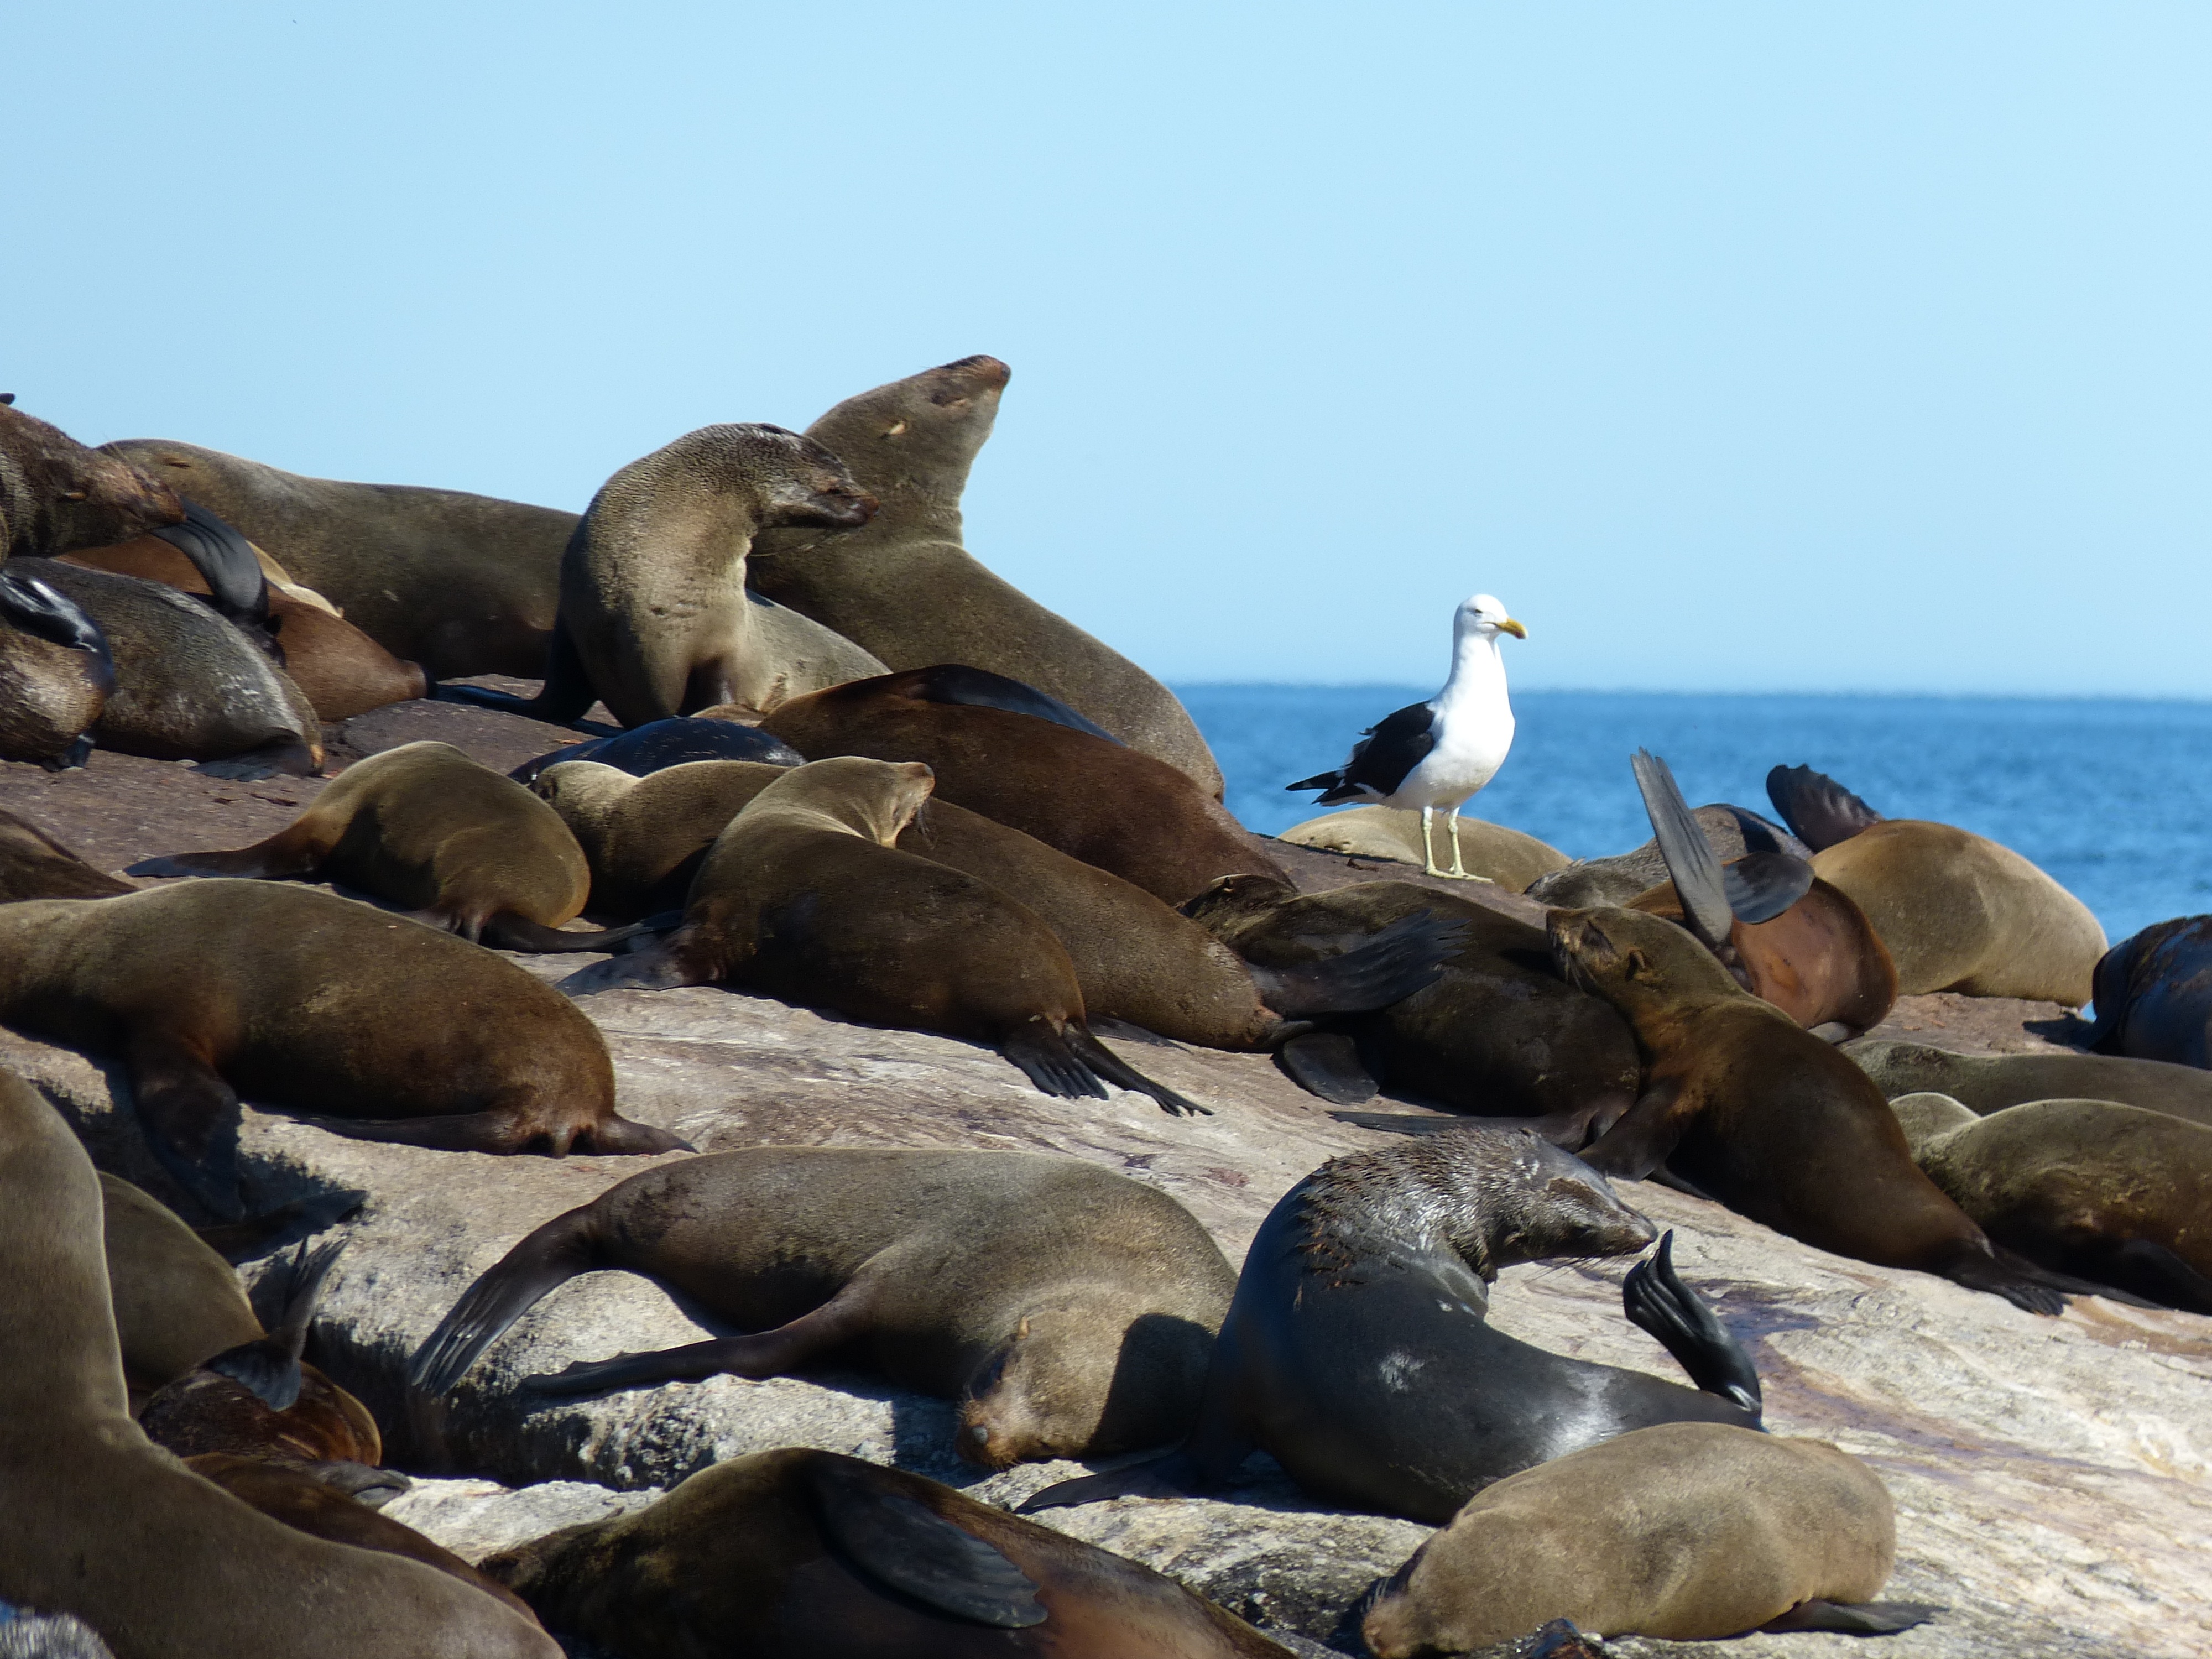
landscape, sea, coast, nature, rock, ocean, seagull, wildlife, mammal, fauna, seals, cape, south africa, indian ocean, harbor seal, cape town, cape peninsula, robbe, marine mammal, hout bay, pelzrobbe